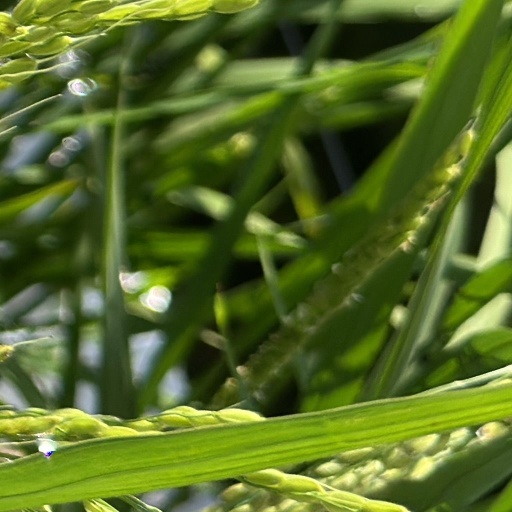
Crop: rice